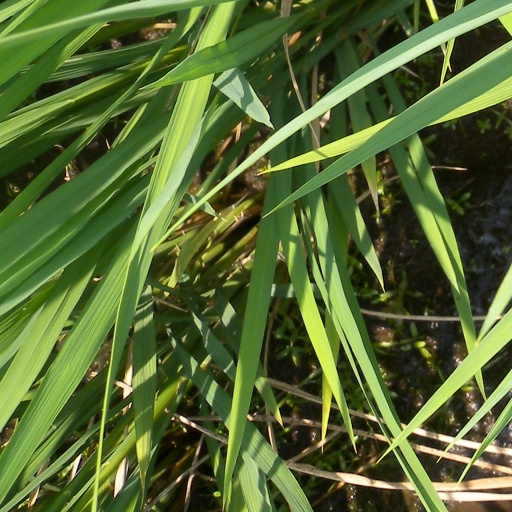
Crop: rice